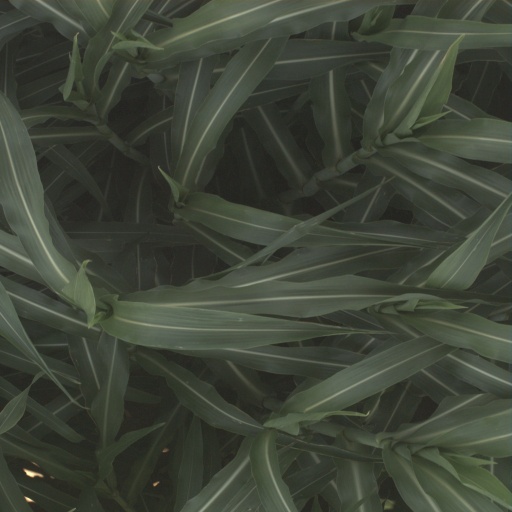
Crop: sorghum